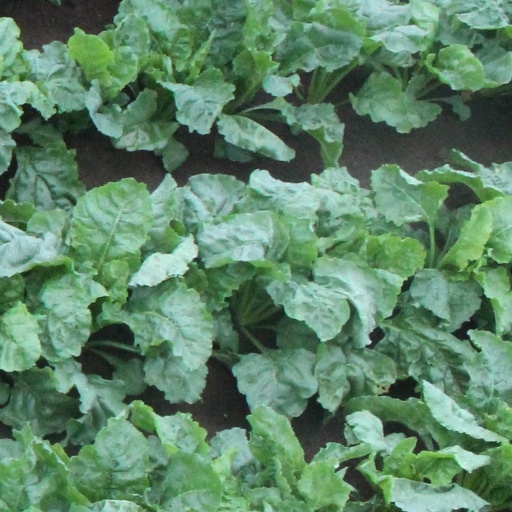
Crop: sugar beet